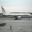
Label: airplane